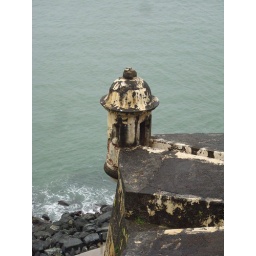
guard tower over the ocean